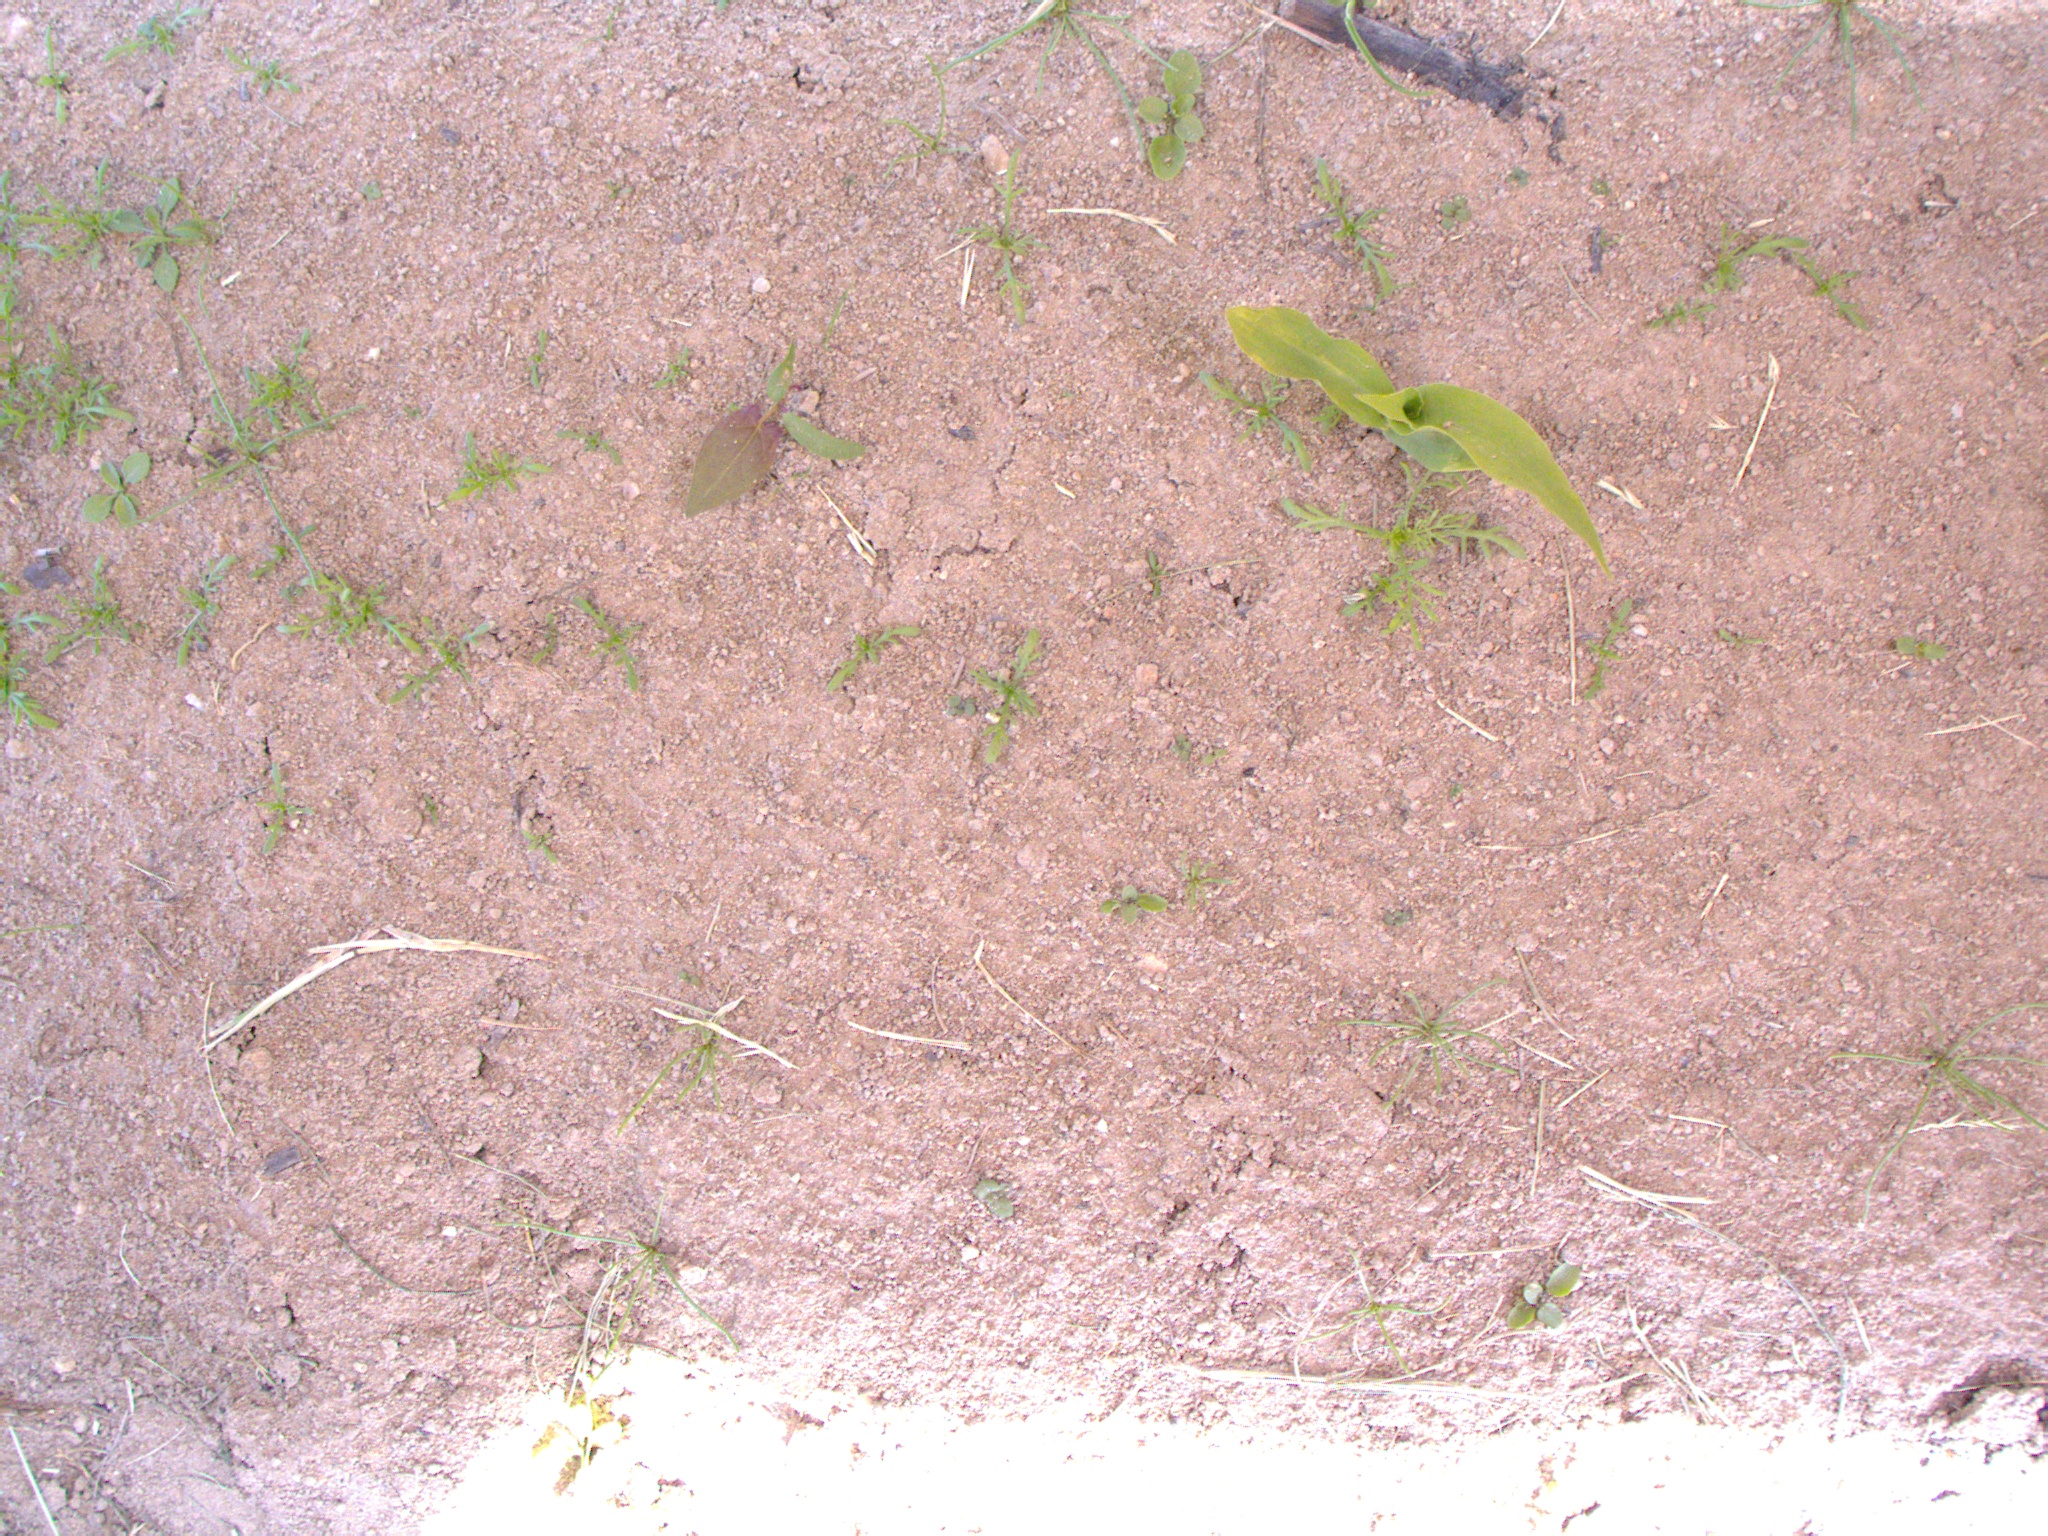
Crop: maize
Objects: maize, stem_maize